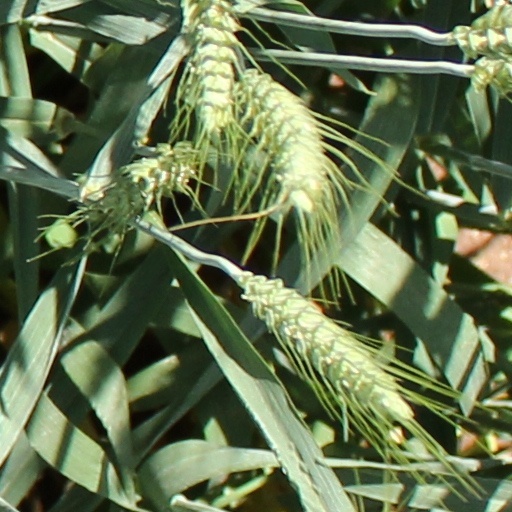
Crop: wheat